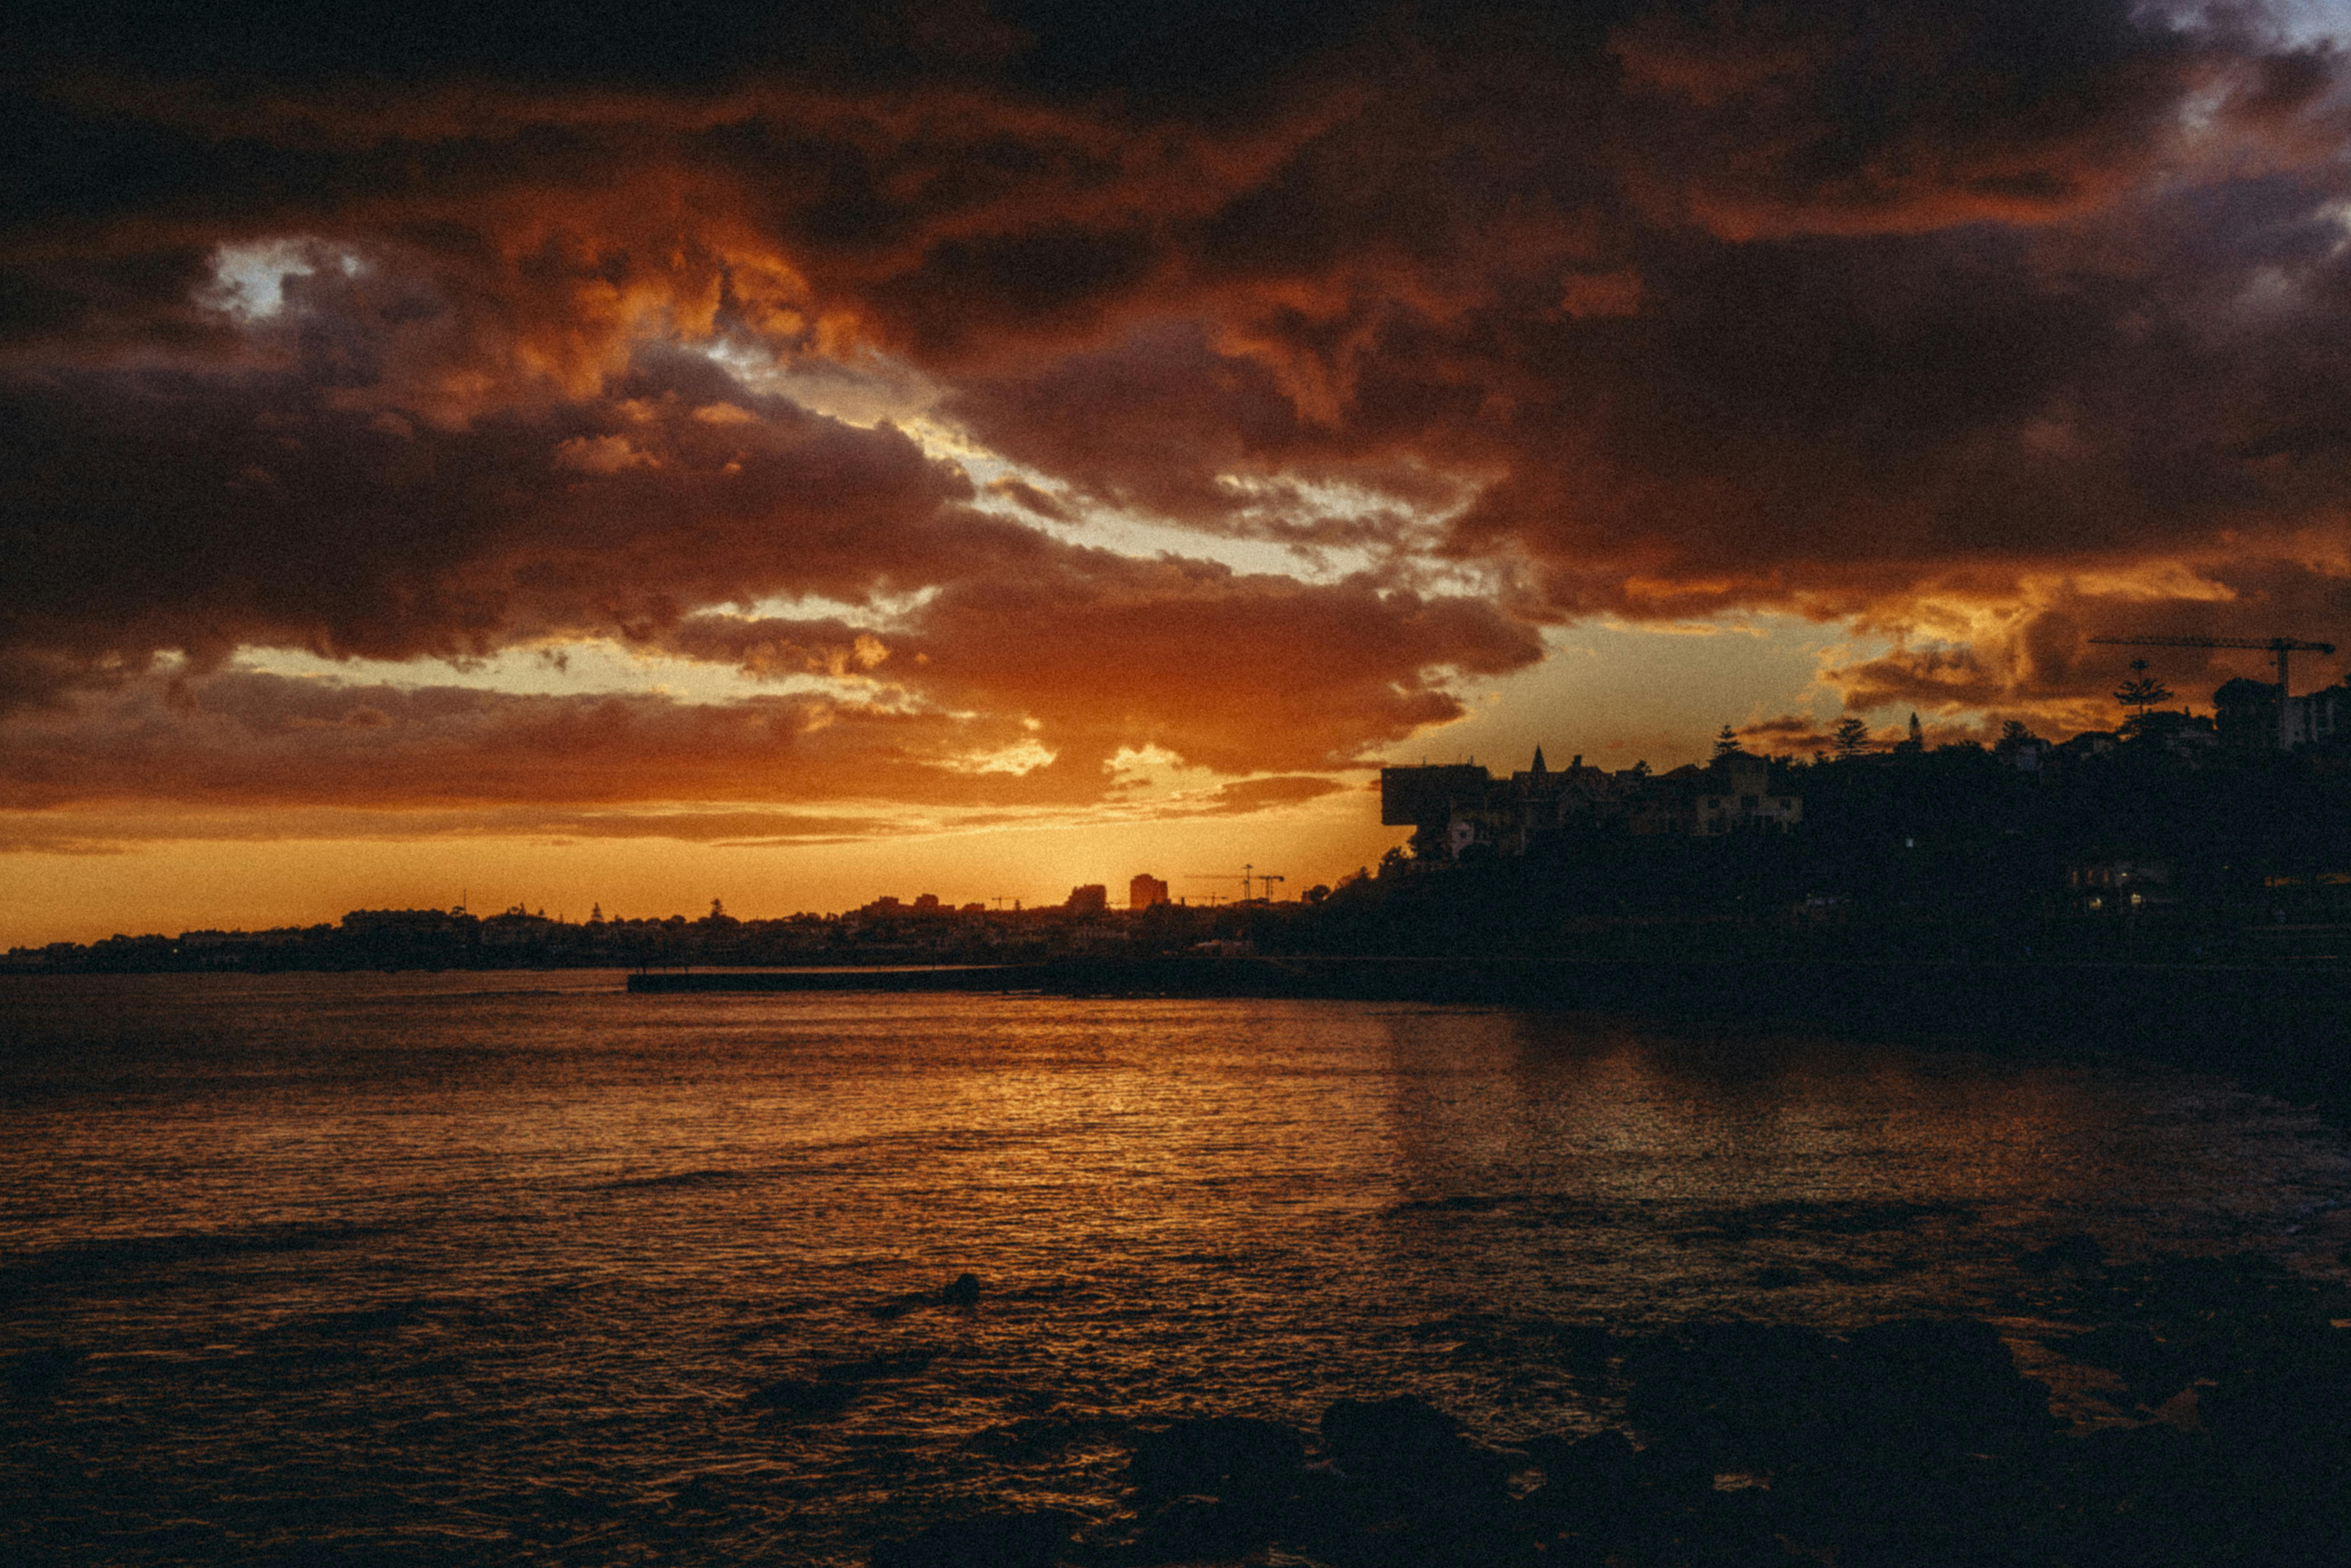
natural, cloud, water, sky, atmosphere, afterglow, natural landscape, sunlight, red sky at morning, sunset, cumulus, sunrise, dusk, lake, landscape, horizon, tree, wind wave, astronomical object, calm, city, sun, shore, dawn, reflection, beach, darkness, headland, meteorological phenomenon, evening, wave, coast, reservoir, ocean, tropics, sound, bay, channel, rock, lake district, backlighting, loch, night, inlet, hill, cape, sea, tide